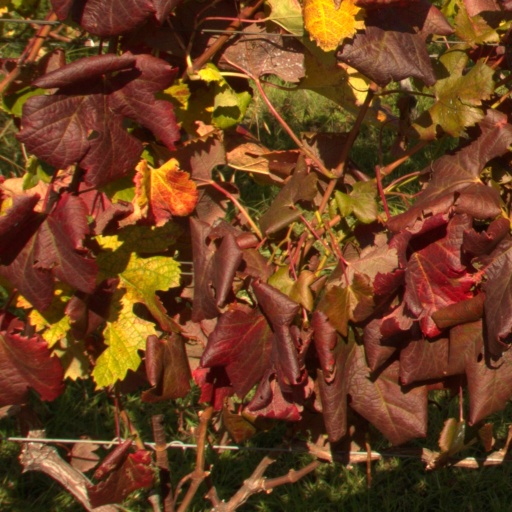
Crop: grape